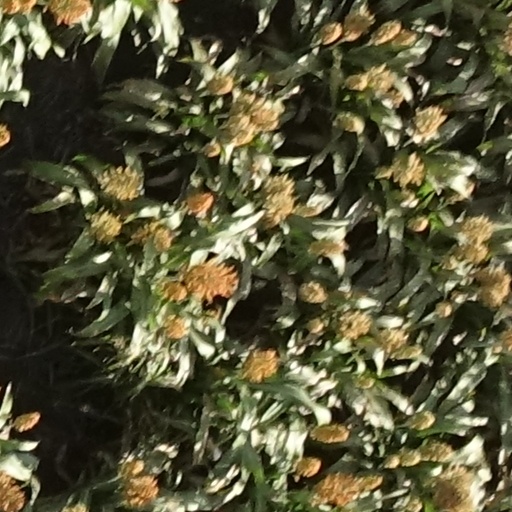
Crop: sorghum